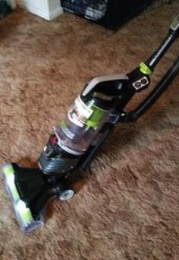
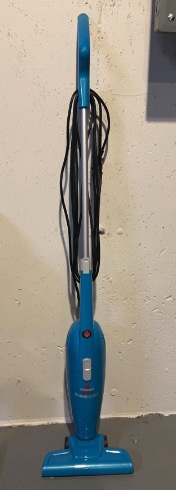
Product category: items_vacuum
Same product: no